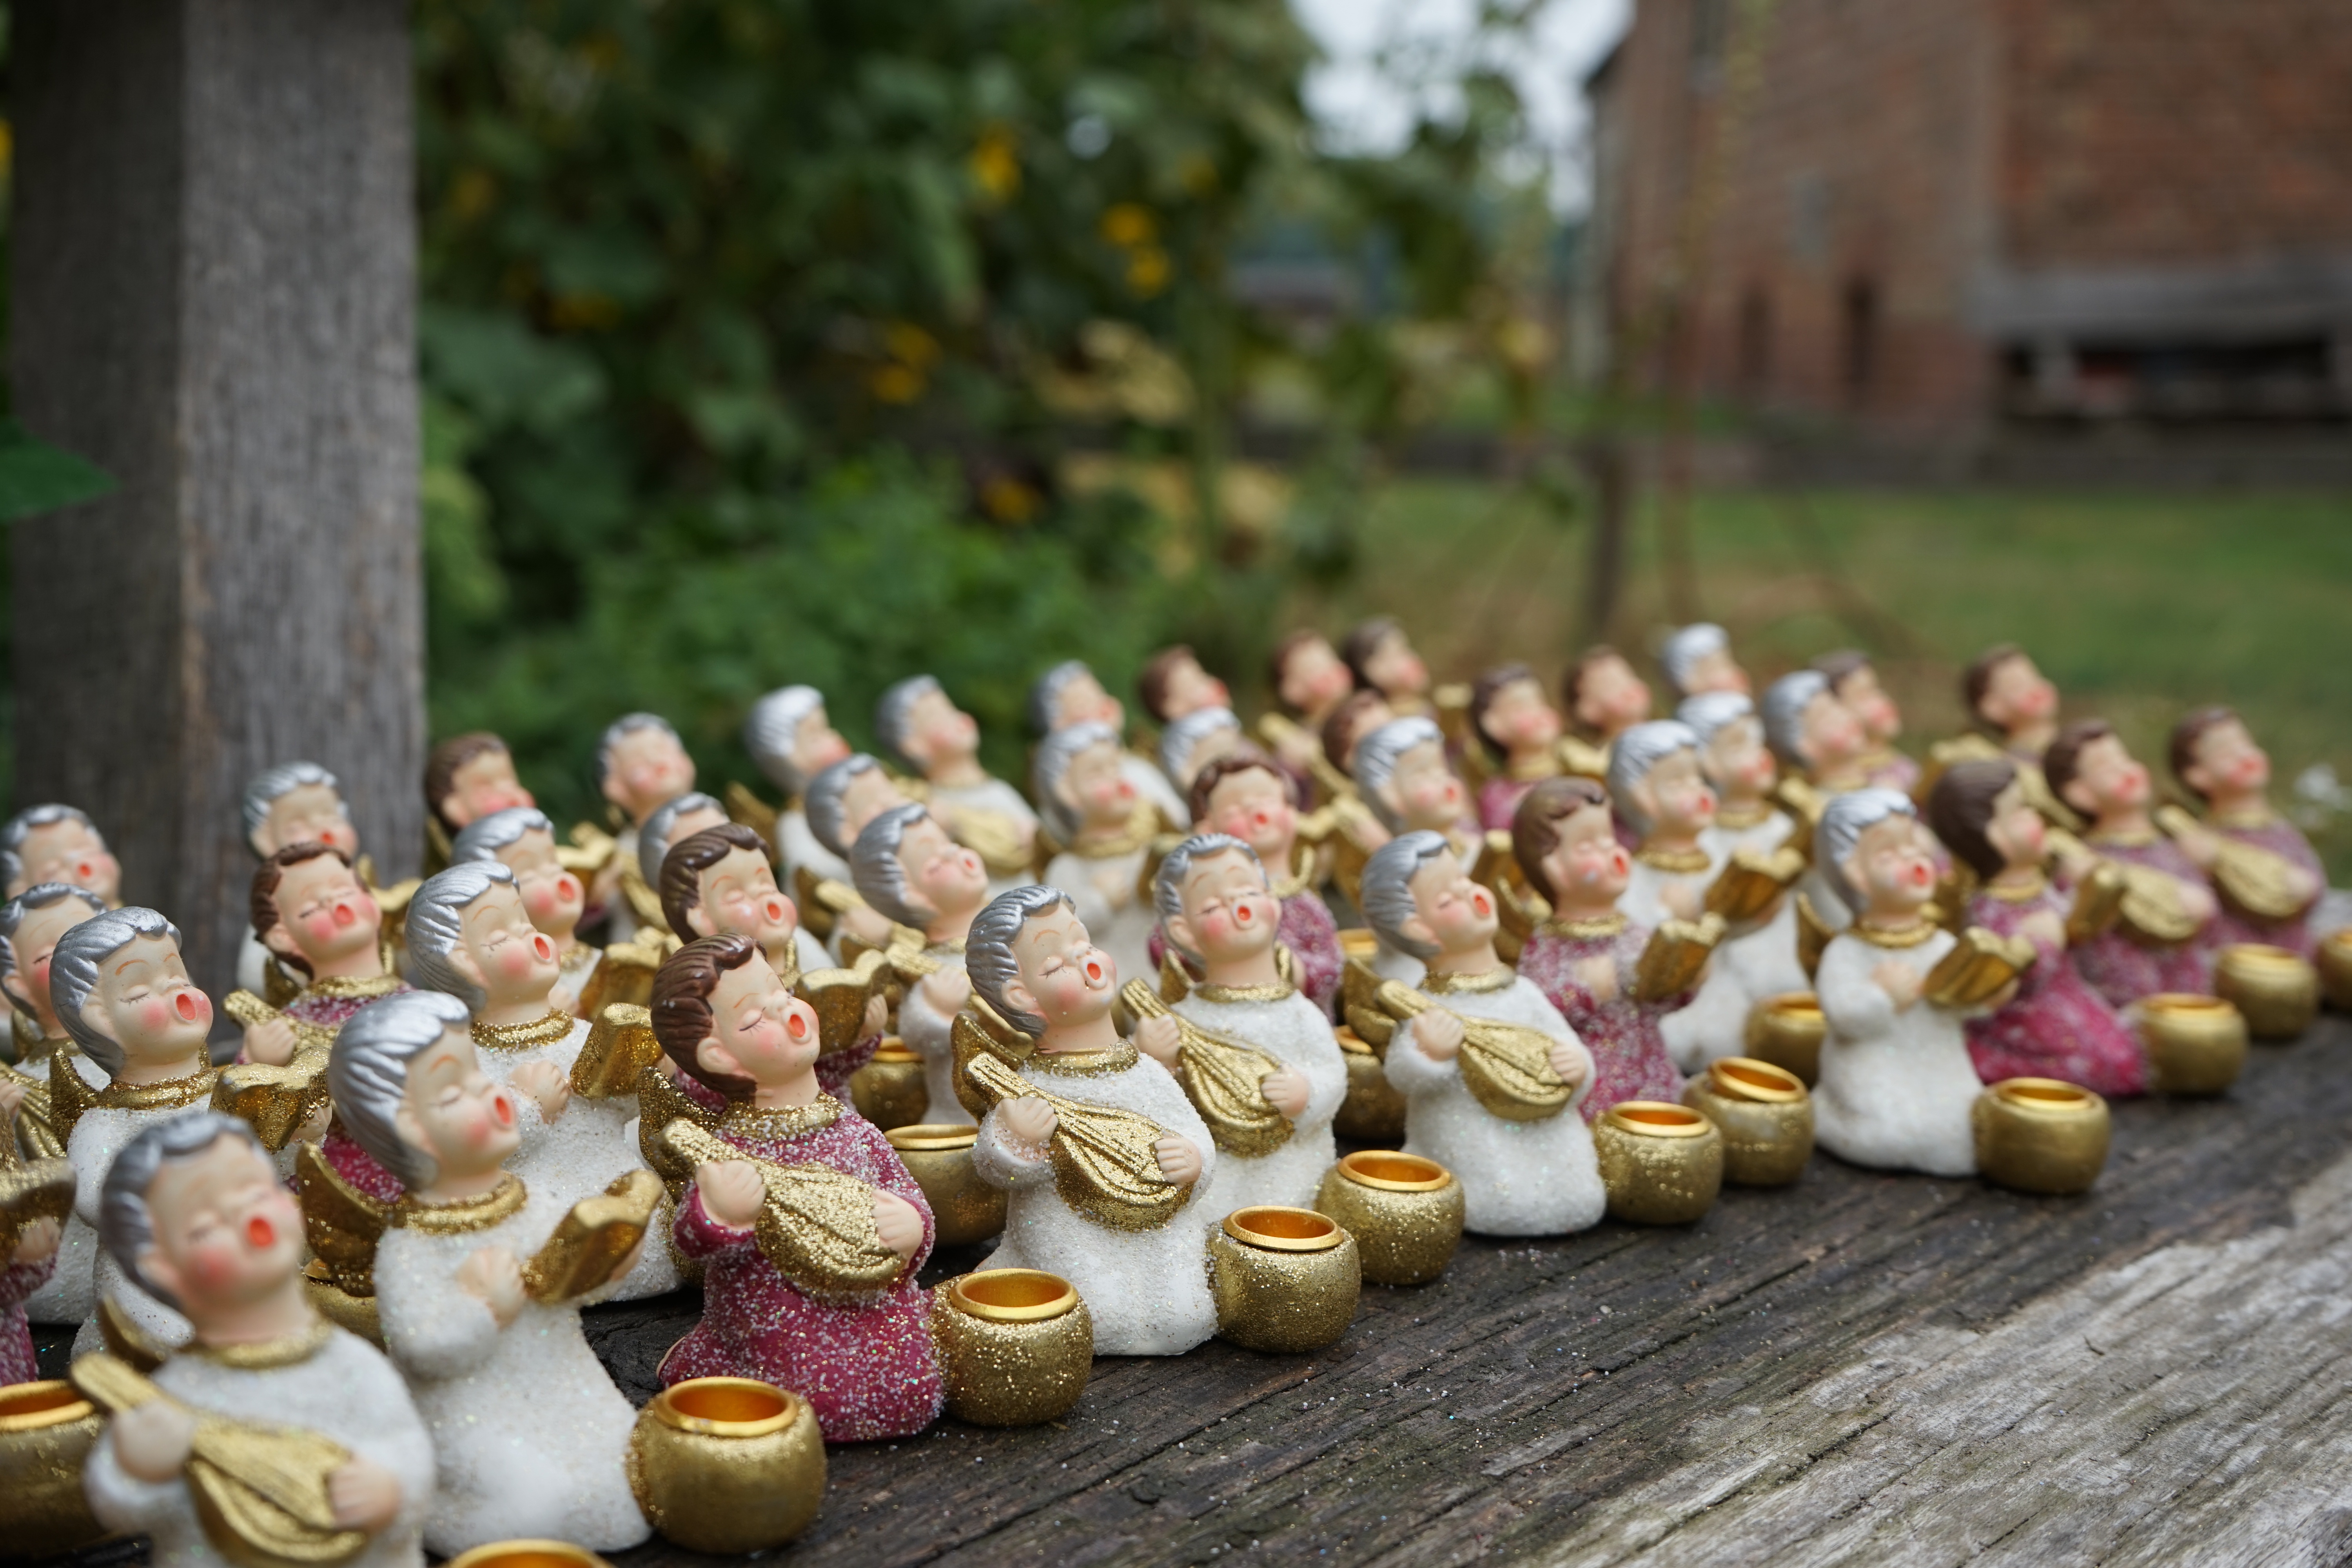
farm, flower, food, angel, temple, kitsch